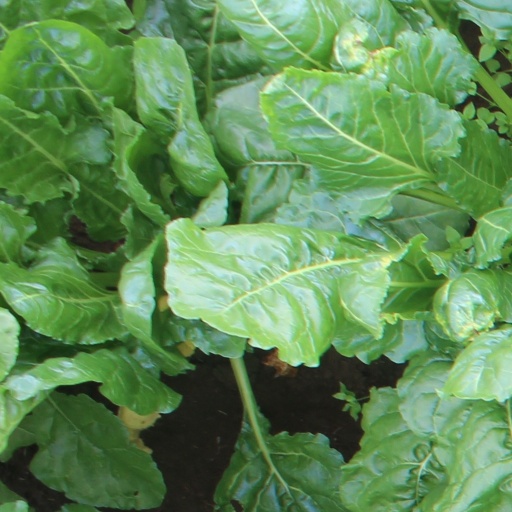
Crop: sugar beet